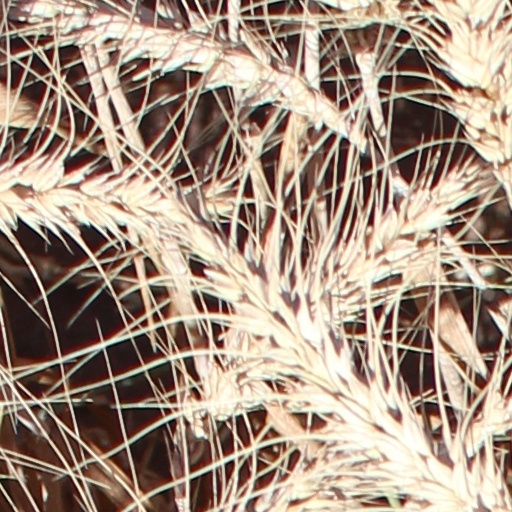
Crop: wheat